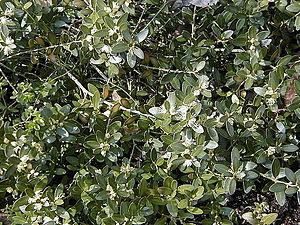
Buxus est un genre de plantes dicotylédones de la famille des Buxacées qui regroupe environ 90 espèces originaires de tous les continents, présentes principalement dans les régions tropicales et subtropicales.